William Morris, 1st Viscount Nuffield

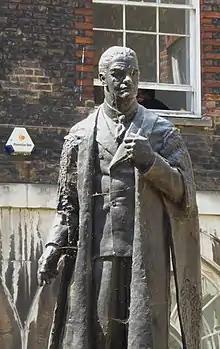
Statue of the Viscount in Guy's Hospital

Within a year, with the factory still not built, the costs had increased to £4.15 million mainly due to constant changes in site layout and design. Nuffield had claimed he could produce 60 Spitfires a week but by May 1940, the height of the Battle of France, not one Spitfire had been built at Castle Bromwich. That month Lord Beaverbrook was placed in charge of all aircraft production, Nuffield was sacked and the plant handed over to Vickers, Supermarine's parent company. Vickers had inherited such a confused construction programme that even by 1942 building work was still going on and the project's accounts were not finally signed off by the Treasury until March 1944. As early as 1942, cracks in the brickwork of the principal building were discovered by Vickers, due to differential expansion of the various types of bricks used in the different stages of construction. Possibly as a result of this débâcle, in 1941 Nuffield invited Mrs Dorothée Martin to join his organisation to advise him on his war work.